Brooksby Hall

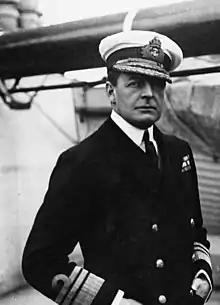
Admiral David Beatty, occupier of Brooksby Hall from 1906–36

The name "Brooksby", recorded in Domesday Book as "Brochesbi", derives from the Old English "brochi", "badger", and perhaps indicates that the area was once noted for its badger population. It was held by Hugh d'Avranches after the Norman Conquest of England in 1066. In the early 13th century the tenant of Brooksby, Gilbert de Seis, married a member of the Villiers family, a line of minor gentry of Norman descent. The estate remained in Villiers hands for the next 500 years. At this time, Brooksby consisted of the hall, the nearby Church of St Michael and All Angels, a small number of peasants' houses and a field system with common land.